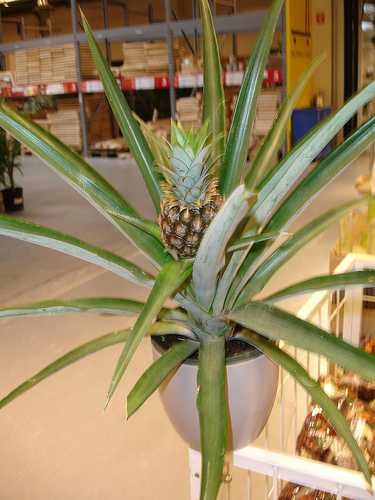
Label: Pineapple